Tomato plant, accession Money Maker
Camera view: tilt-top (135 deg); turntable rotation: 180 degrees
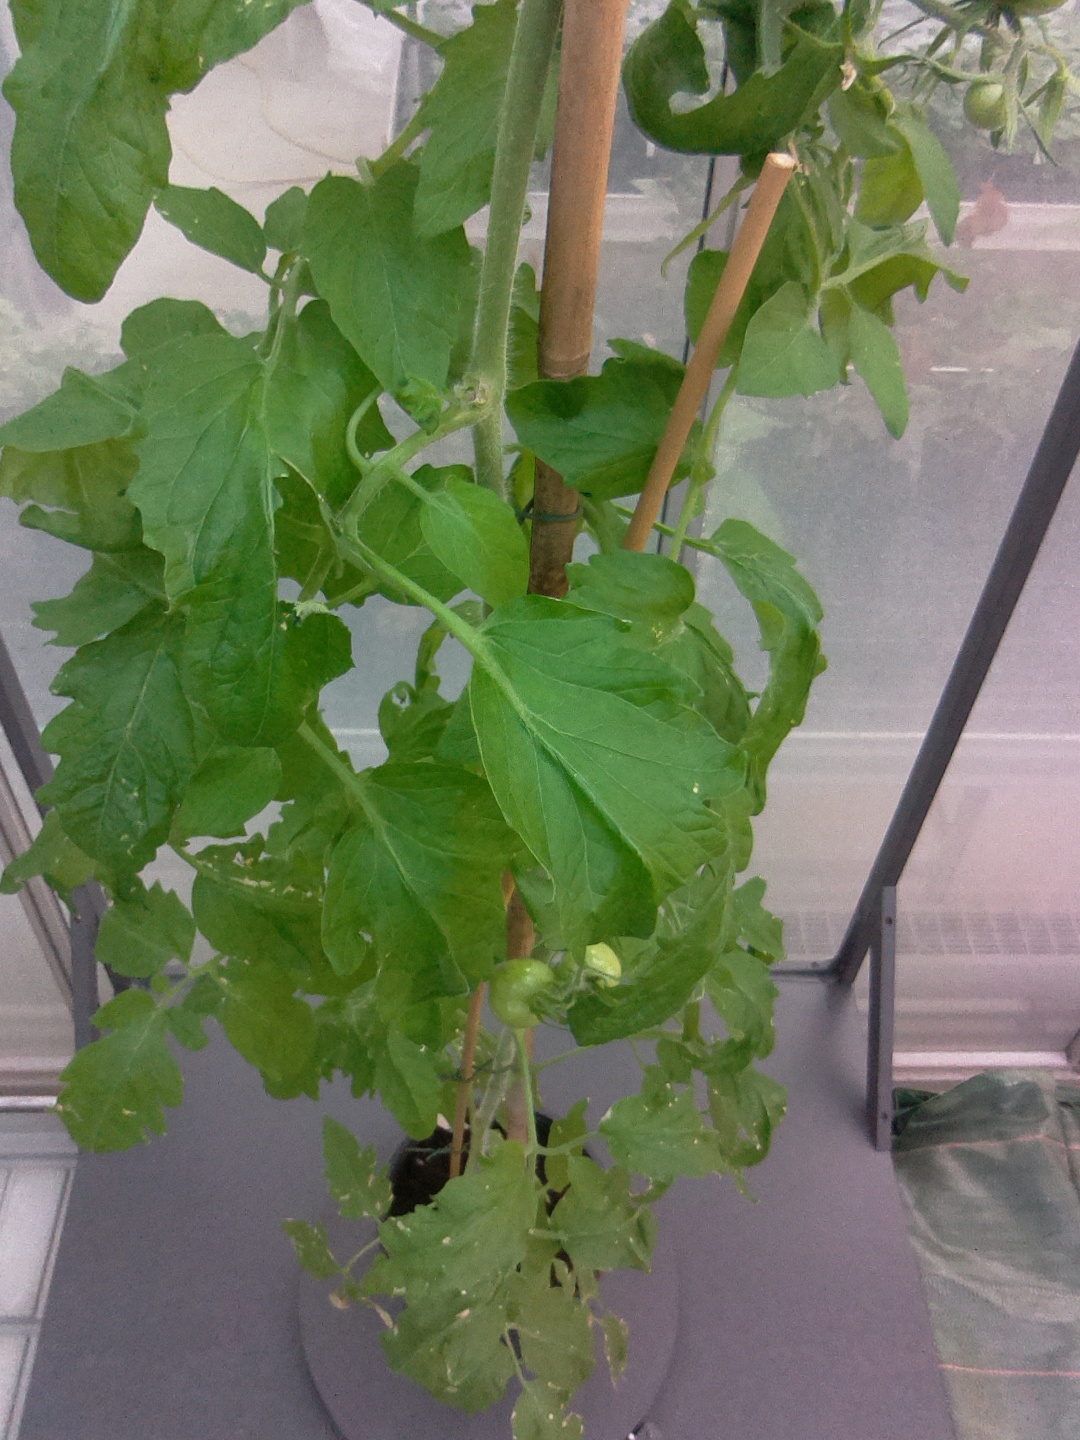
BBCH growth stage 73: 30%-40% of final fruit size